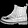
Label: Ankle boot